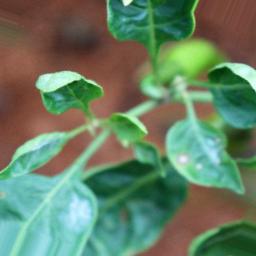
Label: mites_and_trips